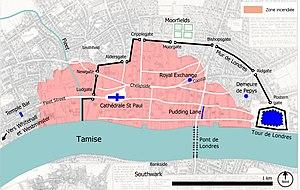
Carte en français montrant la zone touchée par le grand incendie de Londres en 1666.
Le grand incendie de Londres est un violent incendie qui ravage le centre de la ville de Londres du dimanche 2 septembre au mercredi 5 septembre 1666.